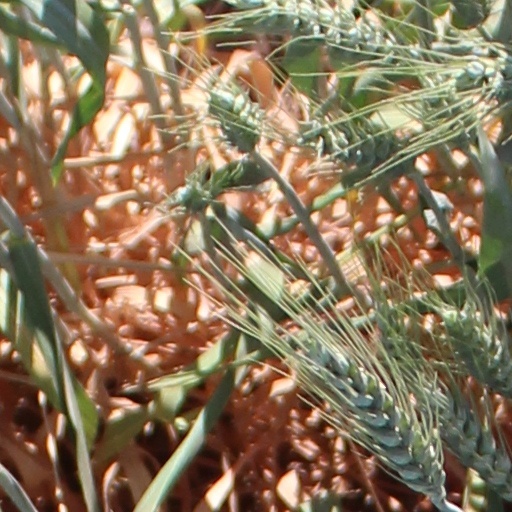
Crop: wheat